Astropecten platyacanthus

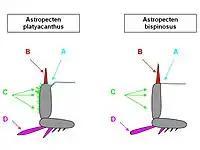
"Astropecten bispinosus" vs. "Astropecten platyacanthus"

A = "Astropecten platyacanthus" is distinguished from "Astropecten bispinosus" for the superomarginal spines far from the inside edge of plates. They leave on top, on the base of them, a small bare area.